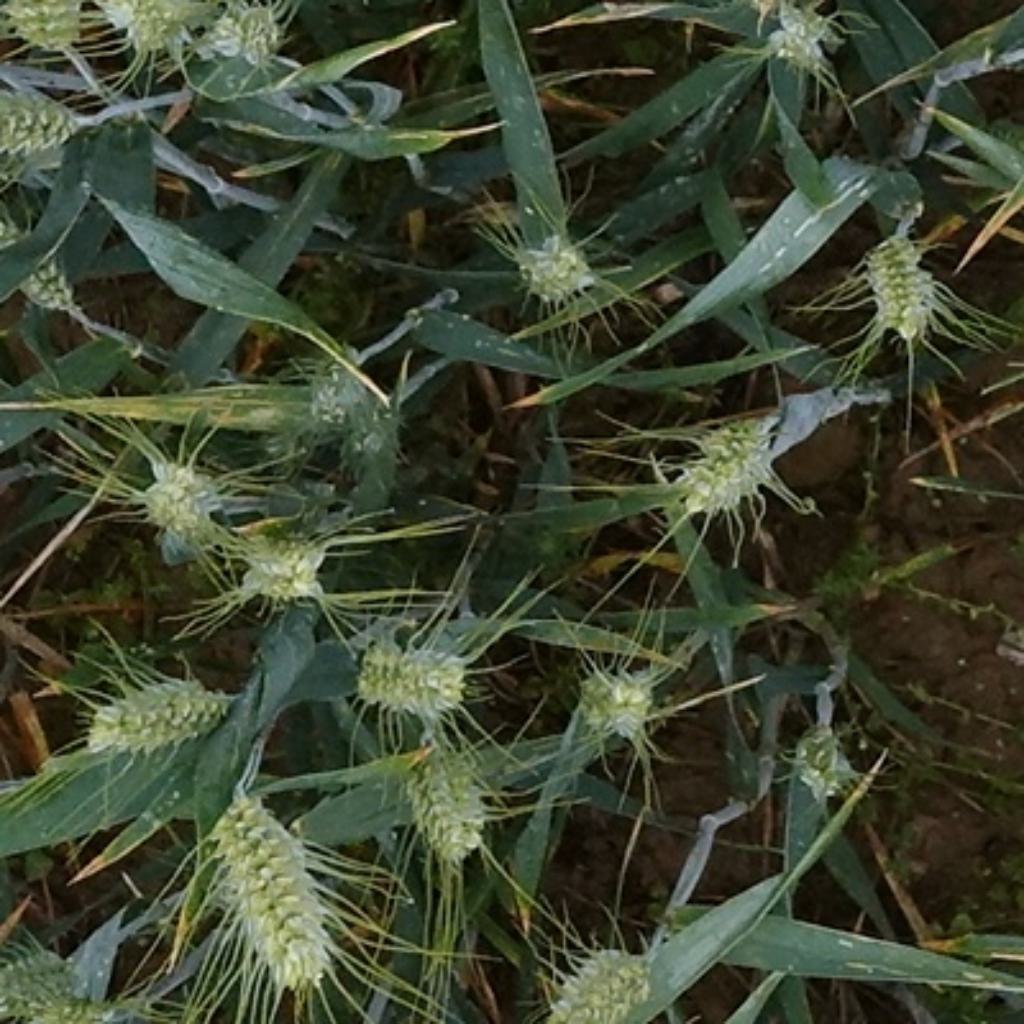
Country: France
Location: Toulouse
Wheat development stage: Filling - Ripening